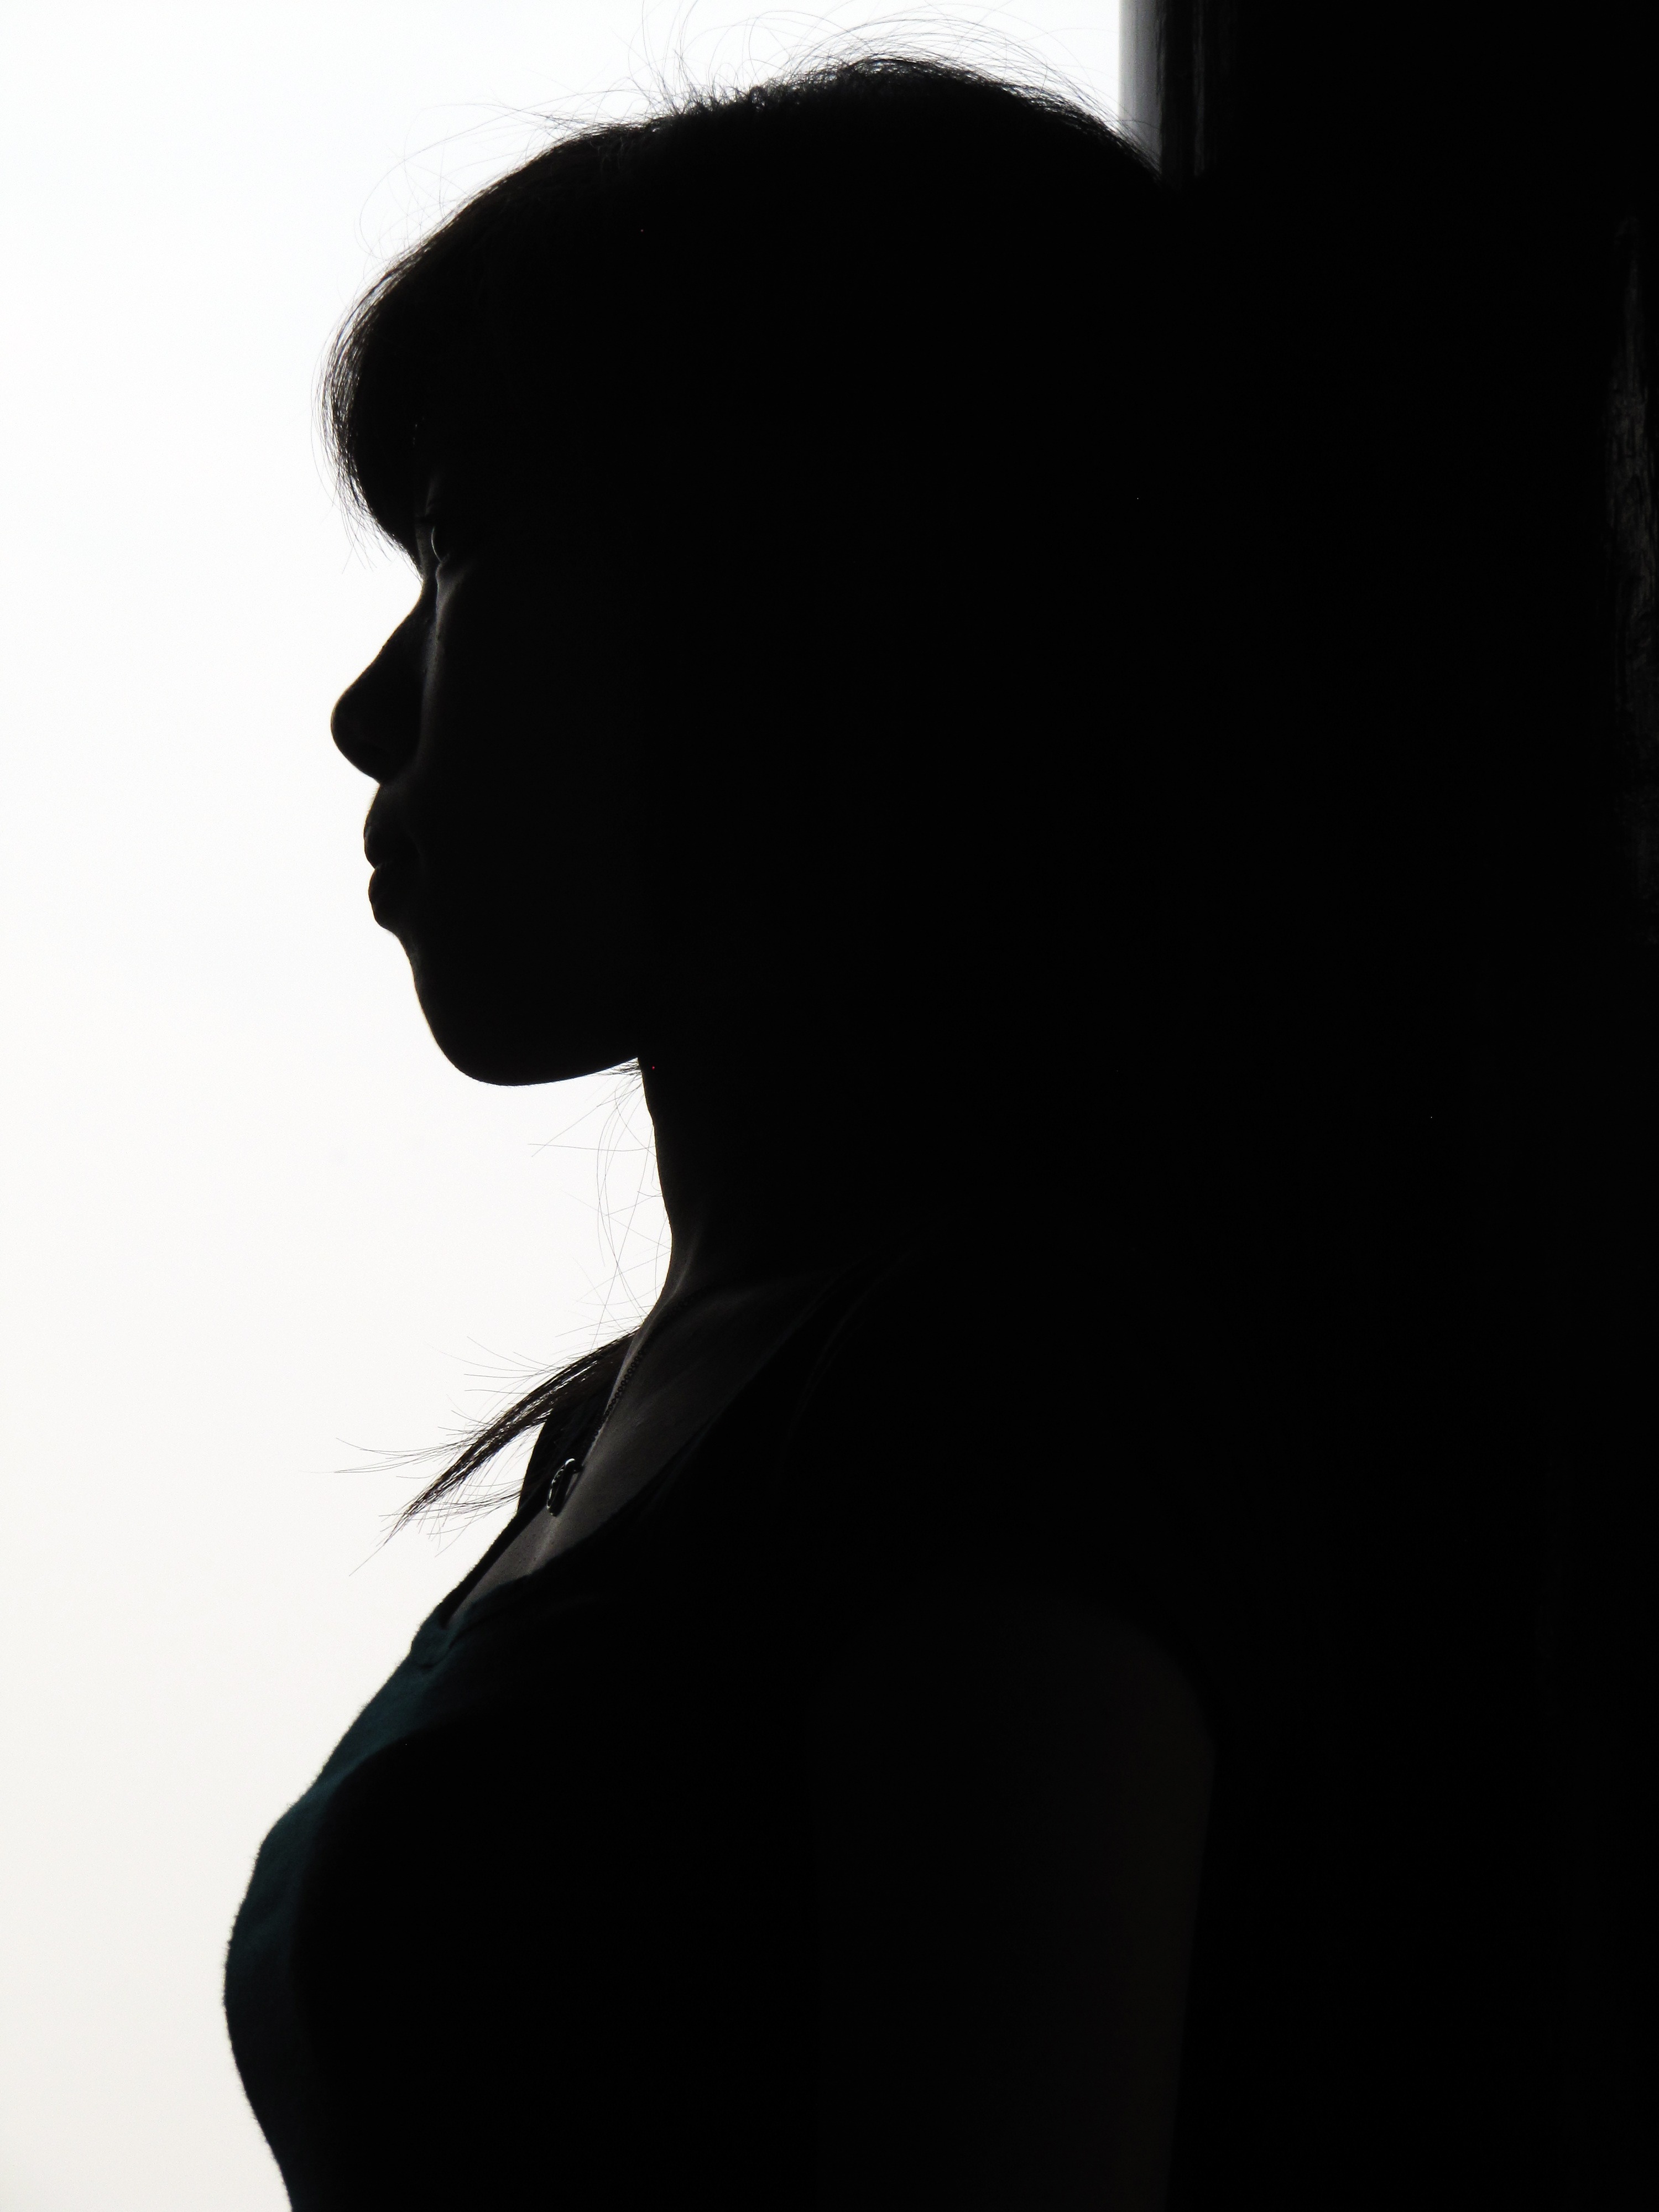
silhouette, black and white, girl, woman, white, female, asian, portrait, model, shadow, darkness, black, monochrome, head, beauty, sense, monochrome photography